Voyage of the Brooklyn Saints

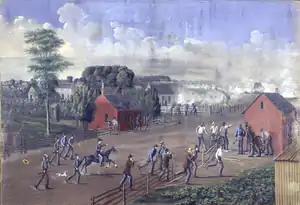

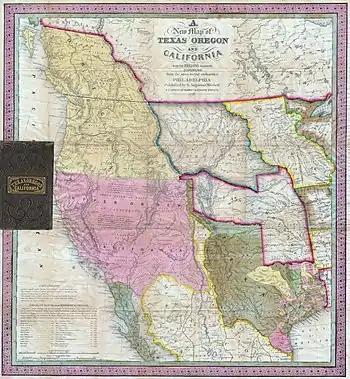

The maritime migration of the "Brooklyn" pioneers was part of the larger Mormon exodus from the Eastern United States to the Great Salt Lake Valley. For over a decade, members of the LDS Church had been subjected to voter suppression, property destruction, looting, rape, tar and feather attacks, mob violence, massacre, and finally the death of Joseph Smith, the church founder. Leaders of the church repeatedly sought assistance from local, state and federal officials to deal with the abuses. Despite pleas for law enforcement, government officials rarely intervened to protect Latter-day Saint settlements, citing a difficult political situation or openly siding with anti-Mormon mobs. Efforts at self-defense made matters worse. Mormon communities moved from place to place seeking a safe environment.